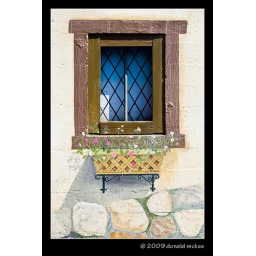
On an outside wall of a building in downtown Palo Alto, CA.